Xavier Mabille

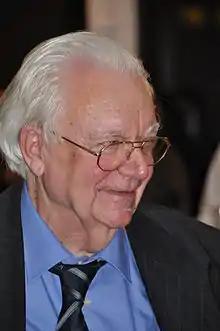
Xavier Mabille (2009)

Xavier Mabille (3 July 1933 – 24 December 2012) was a Belgian historian and political scientist. He served as President of the Belgium-based "Centre de recherche et d'information socio-politiques" (CRISP or Centre for Socio-Political Research) in Brussels. In the 1990s, he was a notable political commentator in Belgium. He was born in July 1933 in Anderlecht and died in December 2012 at the age of 79.